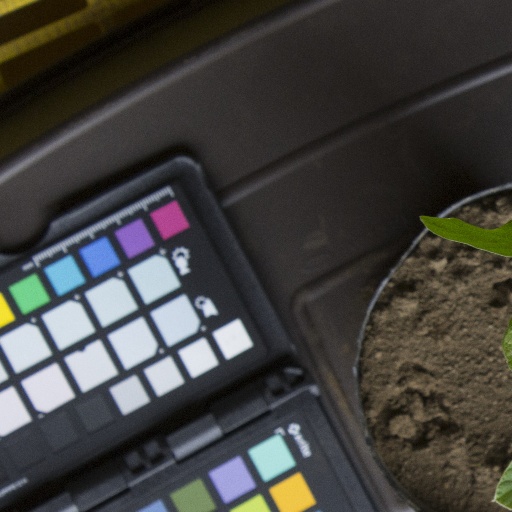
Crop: soybean